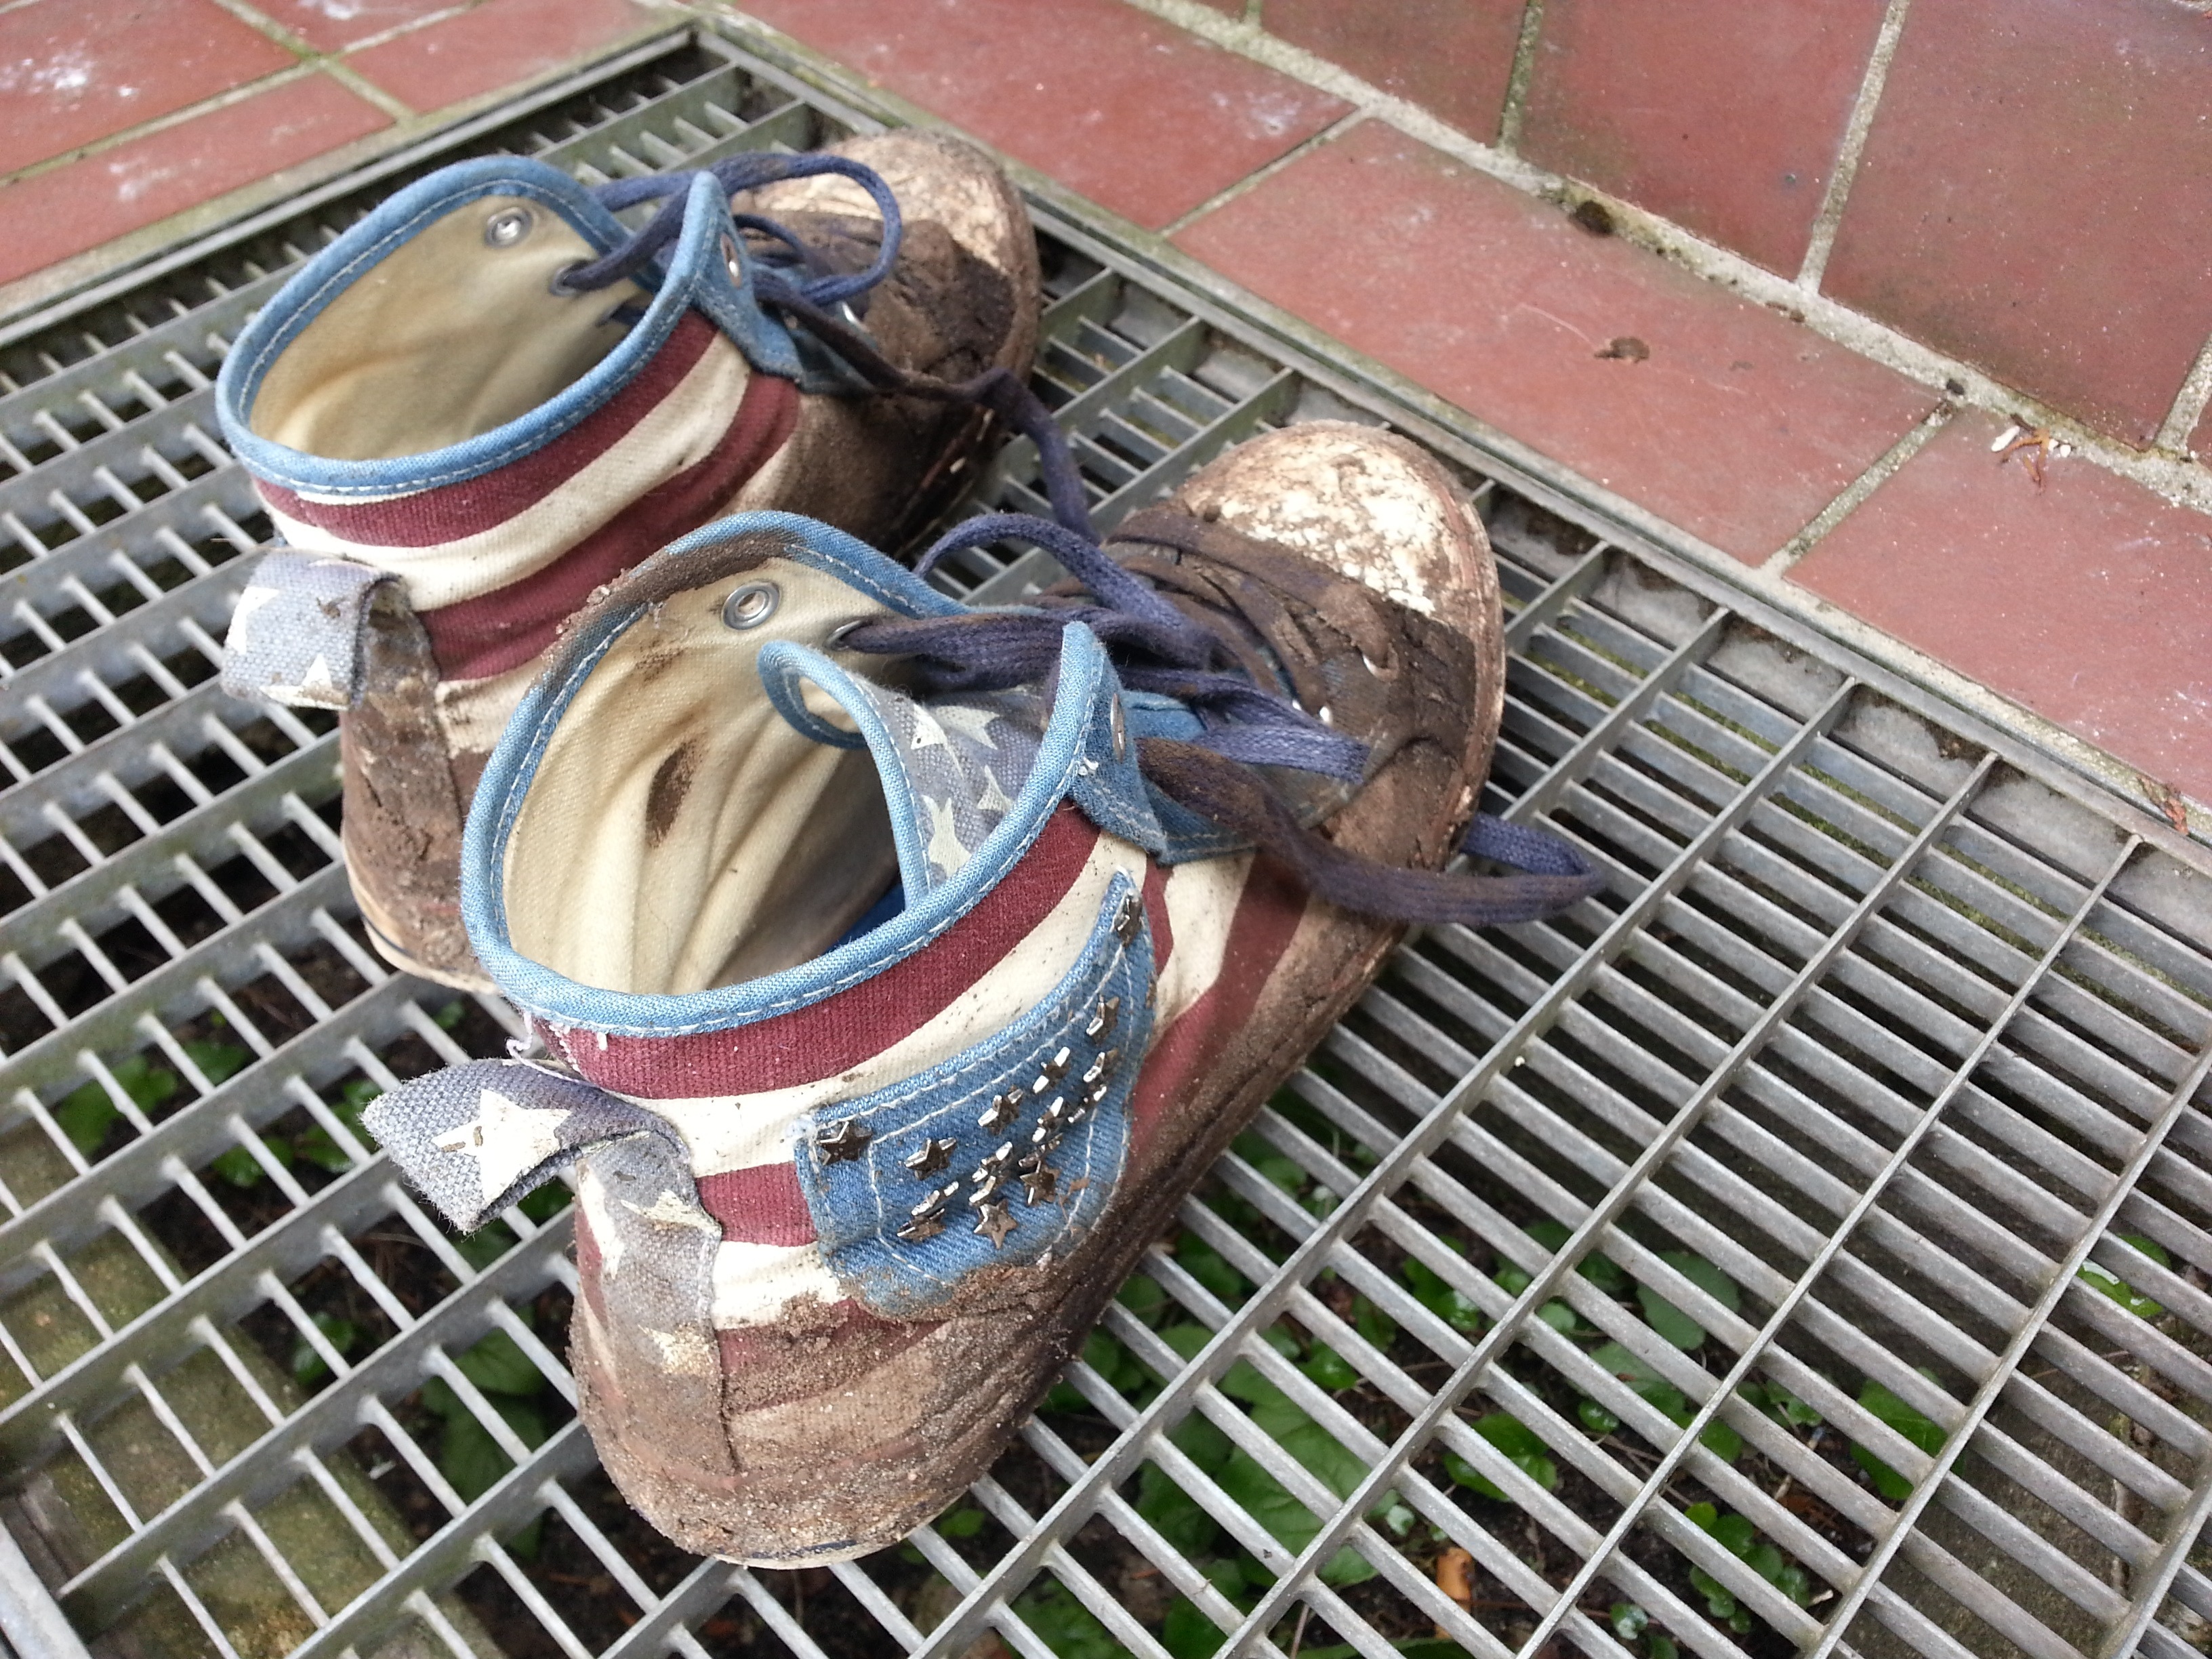
wood, old, dirt, dirty, shoes, festival, sneakers, hurricane, mush